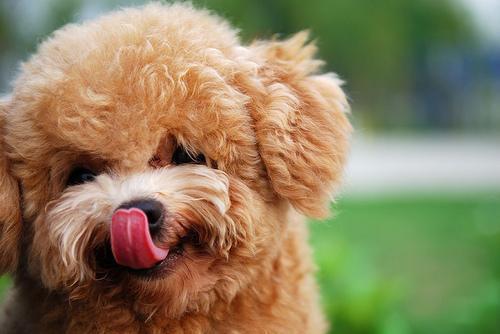
toy_poodle